Terence Garvin

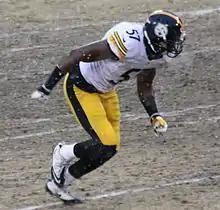
Garvin with the Pittsburgh Steelers in 2013

After going undrafted in the 2013 NFL draft, Garvin wasn't immediately signed as a free agent. He was invited to attend Pittsburgh Steelers rookie minicamp on a tryout basis and was signed to the 90-man roster on May 6. He was waived on August 31 and then re-signed to the team's practice squad. On September 3, 2013, Garvin was signed to the active roster. He saw action against the Cincinnati Bengals in Week 15 and gained notoriety when he broke the jaw of Bengals punter Kevin Huber with a hard hit during a runback for touchdown by Antonio Brown. The block was not penalized at the time, but was later ruled illegal by the NFL and cost him a $25,000 fine.